Xavier Mertz

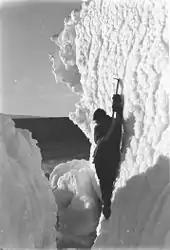
Mertz exploring ice ravines near Cape Denison

In early 1911, Mertz went to London to meet with the Australian geologist and explorer Douglas Mawson. Mawson, who had served as physicist during Ernest Shackleton's 1908–1909 "Nimrod" expedition, was planning his own Antarctic expedition.